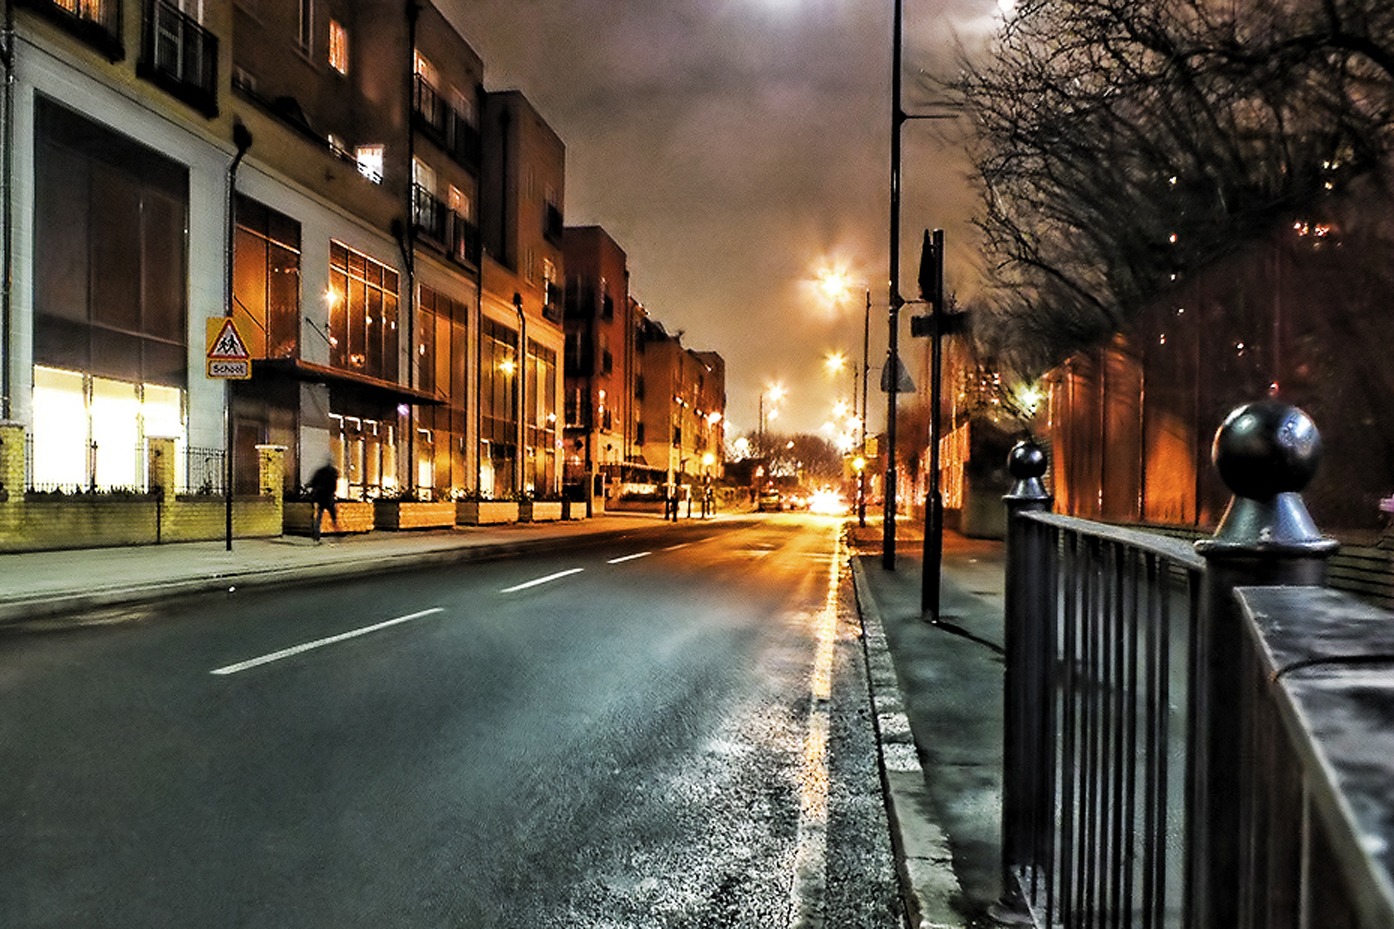
pedestrian, road, street, night, building, city, cityscape, downtown, transport, evening, lane, lighting, illuminated, london, lights, infrastructure, city lights, neighbourhood, urban area, human settlement